Ishwar Modi

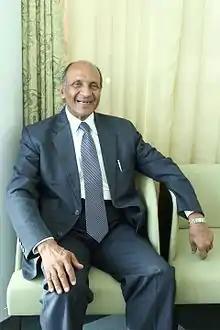

Ishwar Modi (12 December 1940 - 23 May 2017) was an Indian sociologist and a pioneer of leisure studies in India. His work in this field has been widely reviewed in both India and abroad. He completed his master's degree in sociology and PhD from University of Rajasthan, Jaipur. He also worked for his PhD under the title "Leisure, Mass Media and Social Structure" (1985) at the Centre for the Study of Social Systems, Jawaharlal Nehru University, New Delhi, with a distinguished scholar Professor Yogendra Singh before joining the Department of Sociology at the University of Rajasthan as assistant professor of sociology (September 1974).